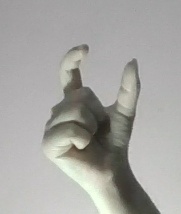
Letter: nun